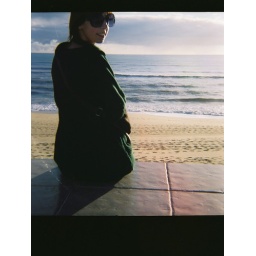
Na varanda de uma casa na Praia de Faro. At the balcony in a house in Praia de Faro. Portugal